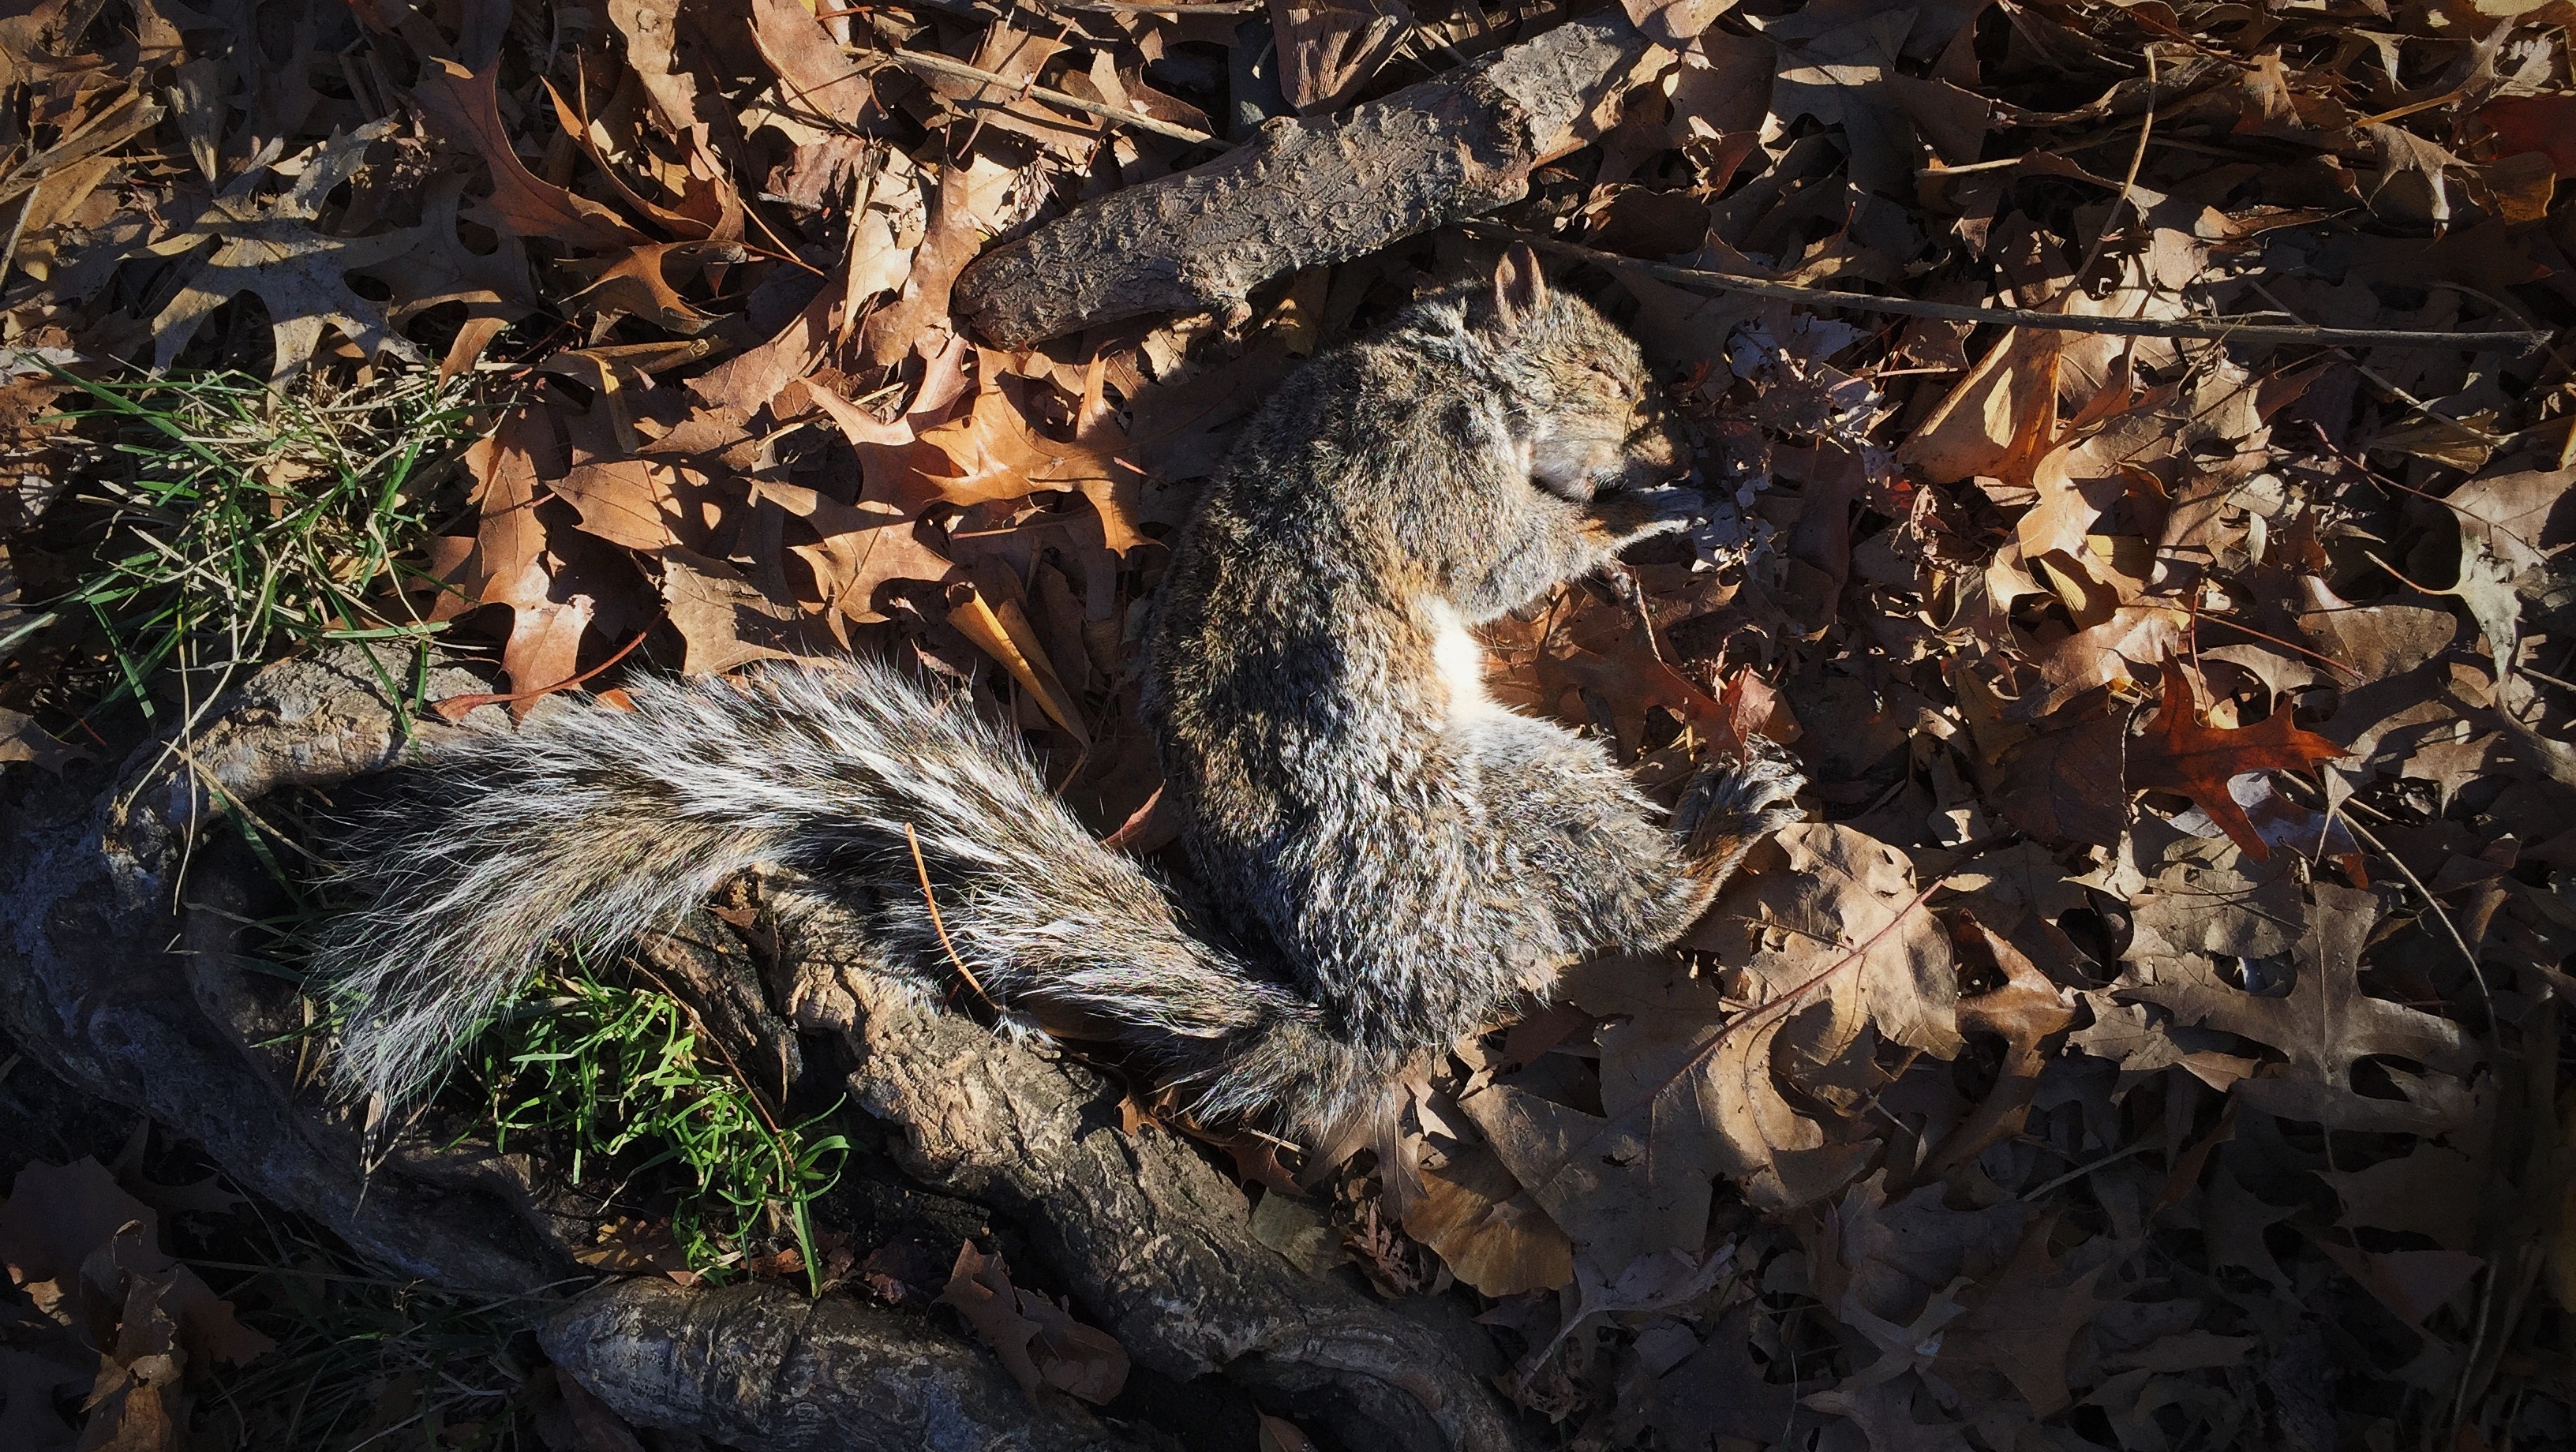
tree, nature, forest, branch, plant, wood, leaf, trunk, wildlife, autumn, soil, season, woody plant